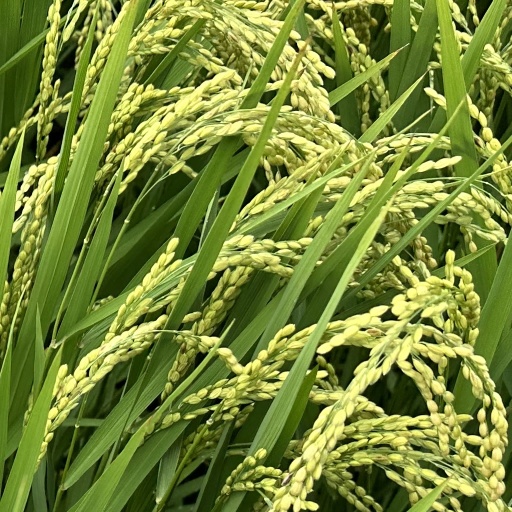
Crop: rice